Faroese chain dance

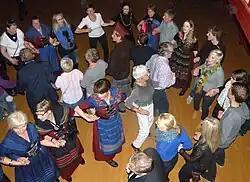
Faroese chain dance in Sjónleikarhúsið in Tórshavn on Ólavsøka 29 July 2011.

The Faroese chain dance is the national circle dance of the Faroe Islands, accompanied by kvæði, the Faroese ballads.